Edward Digby, 9th Baron Digby

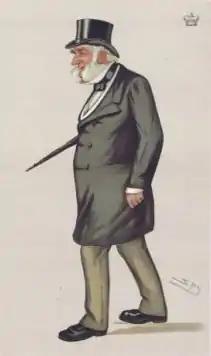

Edward St Vincent Digby, 9th Baron Digby (21 June 1809 – 16 October 1889), also 3rd Baron Digby in the Peerage of Great Britain, was a British peer.